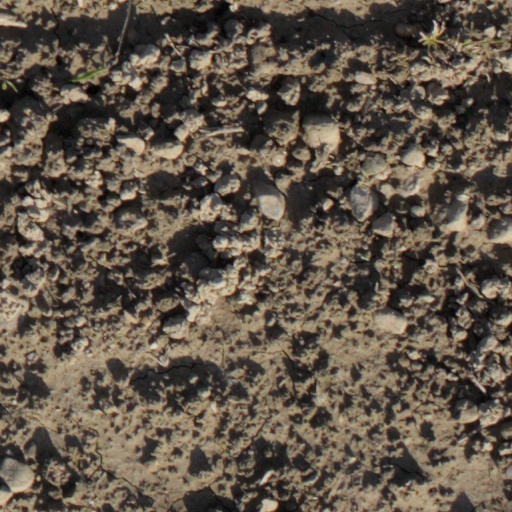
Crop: wheat